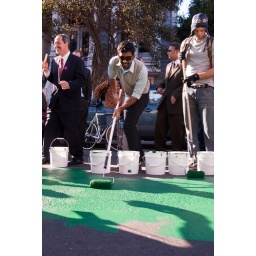
10584 Neal colors in the bike box